Culture of Tunisia

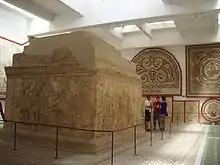
Bardo National Museum

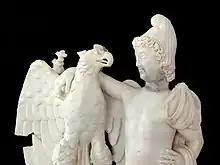
Statuette of Ganymede in the Carthage Paleo-Christian Museum

The Bardo National Museum is one of the largest institutions of its kind in the Mediterranean, consisting of archaeological treasures from over several millennia by many cultures. The museum officially opened on May 7, 1888, and offers one of the finest and largest collections of mosaics of ancient Rome. The Archaeological Museum of Sousse, founded in 1951, has the second largest collection of mosaics after the Bardo. The Oceanographic Museum of Salammbo, with its 11 rooms, is the main Tunisian museum dedicated to the sea. The National Museum of Islamic Art in Tunisia has several collections of pottery, pieces of Korans and calligraphy dating from when Raqqada occupied the Aghlabids capital, from the 9th century.